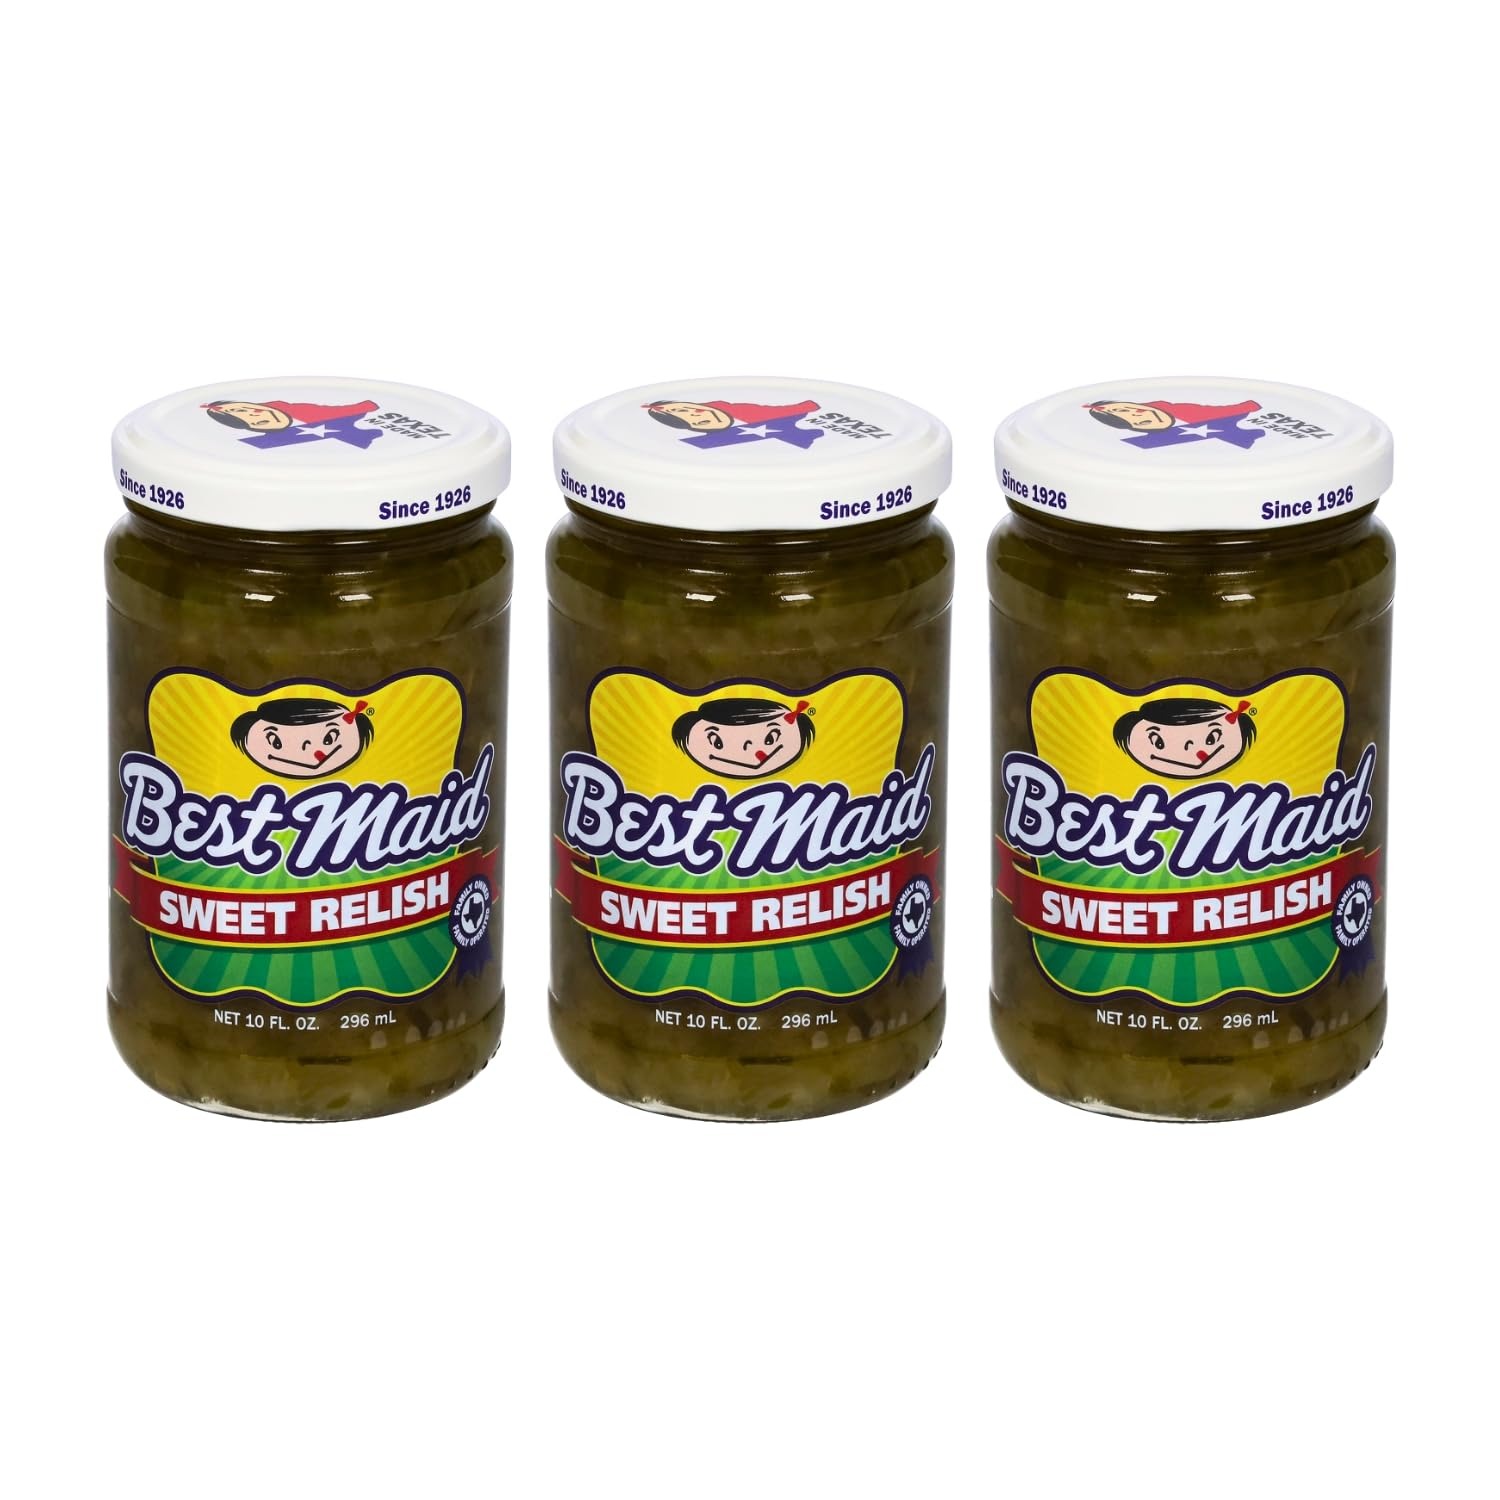
Item Name: Best Maid Products Pickle Relish 10 Ounce 3 Packs - Sweet, Dill, Jalapeno Sweet, or Jalapeno Mustard (Sweet Relish)
Bullet Point 1: Includes: 3 Jars of Sweet Relish
Bullet Point 2: Sweet, Tangy & Perfectly Balanced – Enjoy the classic taste of Best Maid Sweet Relish, offering the perfect blend of sweetness and tang for a delicious flavor boost.
Bullet Point 3: Perfect for Hot Dogs, Burgers & More – A must-have condiment for hot dogs, burgers, sandwiches, potato salad, and coleslaw, or mix into dressings and dips.
Bullet Point 4: Convenient 10oz Jar for Freshness – Packed in a rich, flavorful brine, this relish stays fresh and ready to add a sweet, zesty touch to your favorite foods.
Bullet Point 5: A Texas Favorite Since 1926 – Produced by Best Maid, a trusted family-owned brand known for crafting bold, high-quality pickled products with authentic Southern flavor.
Product Description: Includes:
Value: 30.0
Unit: Ounce

Price: 12.57